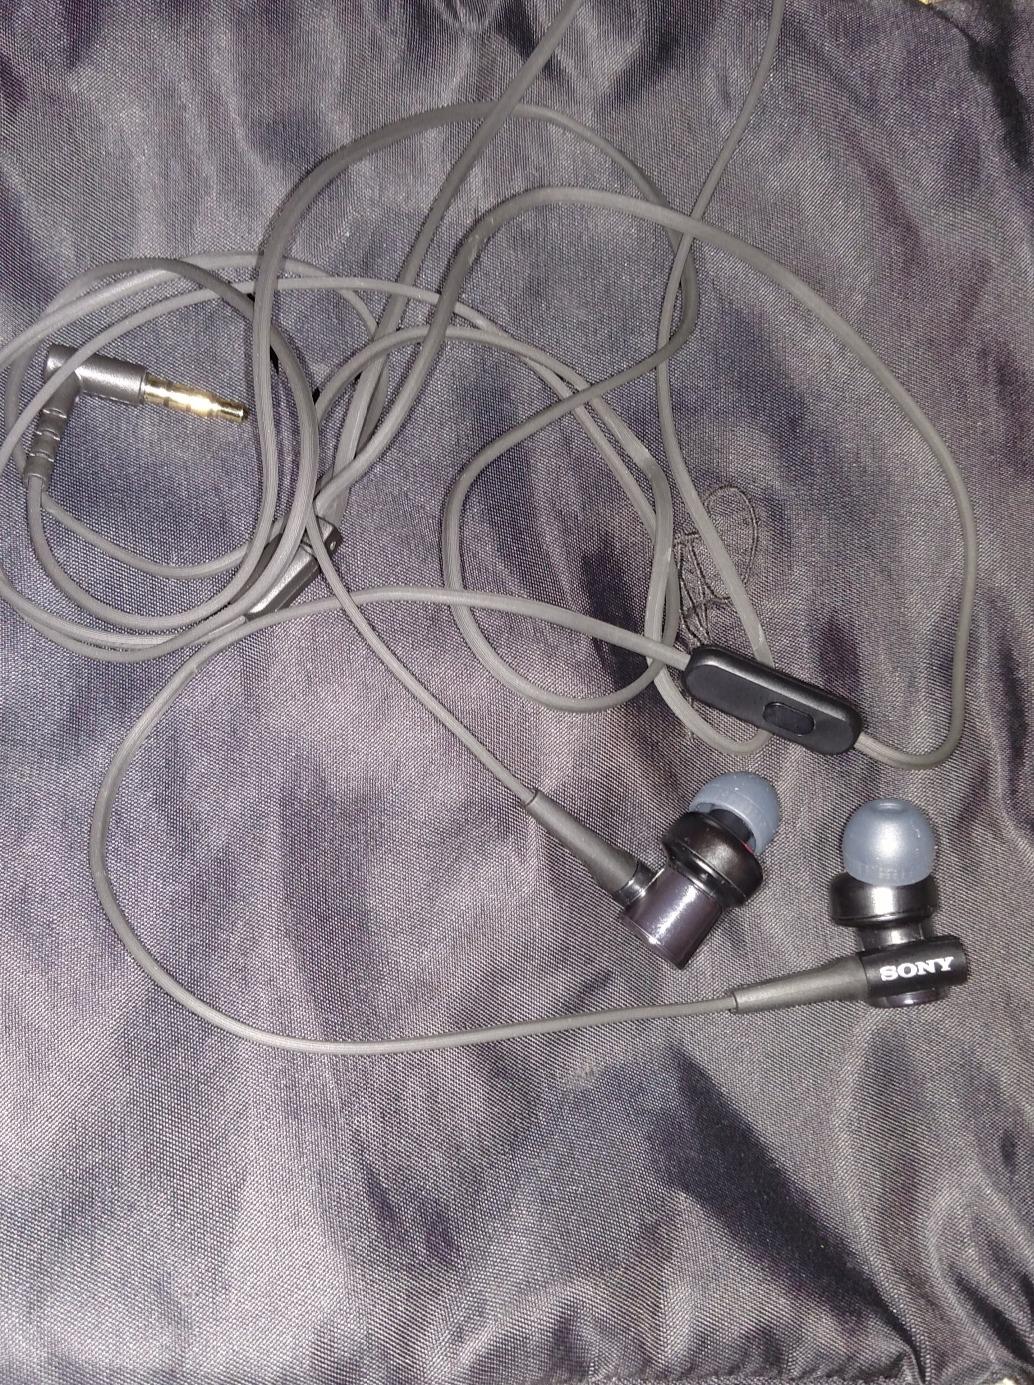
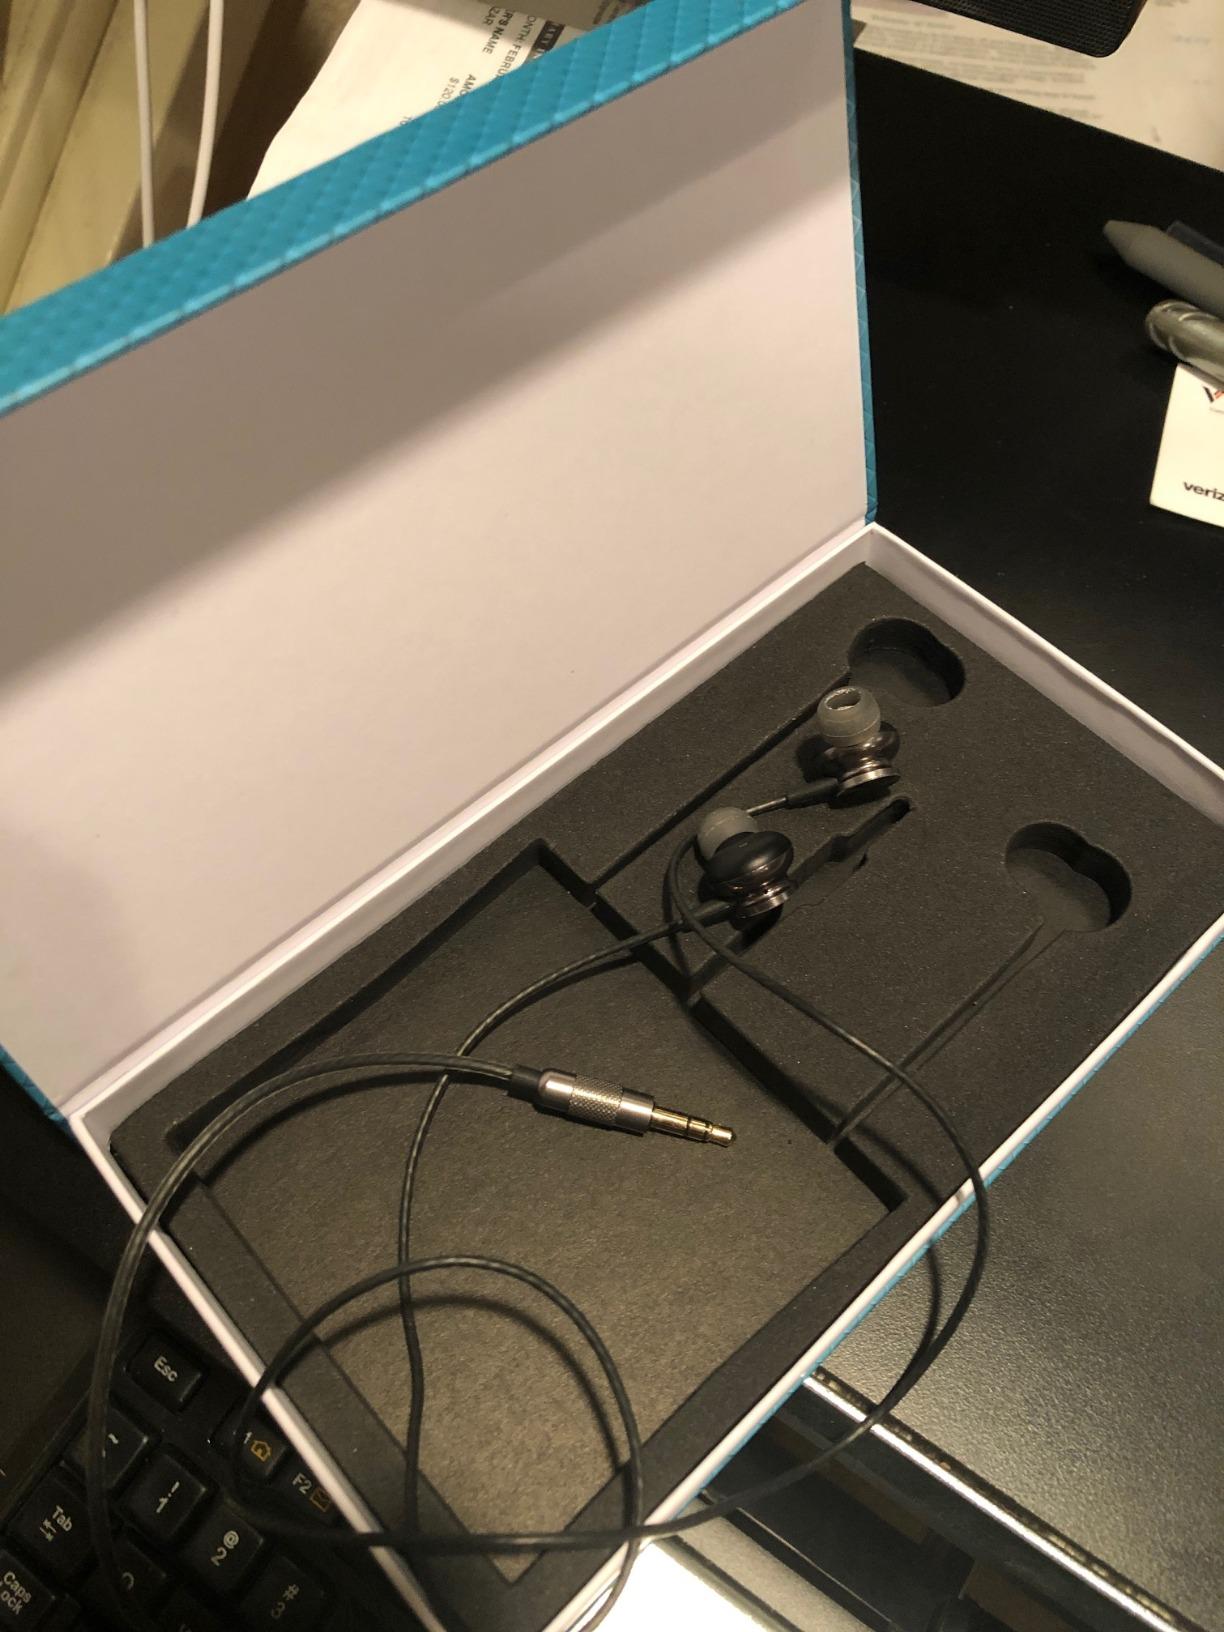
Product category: headphones
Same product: no